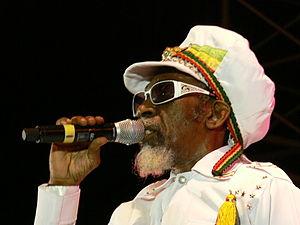
Neville O'Riley Livingston, plus connu sous le nom de Bunny Wailer, né le 10 avril 1947 à Kingston, est un auteur-compositeur-interprète jamaïcain. Wailer est l'un des membres fondateurs du groupe The Wailers, avec Bob Marley et Peter Tosh. Il chante, compose, et joue des percussions nyabinghi. Il quitte le groupe des Wailers en 1974, afin de poursuivre une carrière solo. Avec Beverley Kelso, il est le seul survivant du groupe.
Le musée Bob Marley ou Island House de Kingston, capitale de la Jamaïque, est la maison du XIXᵉ siècle de style colonial, de la légende rasta internationale du reggae Bob Marley. Cette résidence principale jamaïcaine, et studio d'enregistrement mythique Tuff Gong Studio, du label musical Tuff Gong, ou il vie de 1970 à sa disparition en 1981, est un musée consacré à l'artiste depuis 1985, et siège de sa Fondation Bob Marley.
Le reggae est un genre musical issu du ska et du rocksteady qui a émergé à la fin des années 1960 en Jamaïque dont il est l'une des plus populaires expressions musicales. Le nom de cette musique est issu du titre d'une chanson de Frederic Toots Hibbert intitulée Do the Reggay. Le reggae devient mondialement connu dans les années 1970, dans le sillage du succès de Bob Marley et s'impose comme un style musical porteur d'une culture qui lui est propre. Abordant des thèmes souvent liés à des questions politiques et sociales, le reggae s'est forgé une réputation de musique des opprimés. Intimement lié au mouvement rastafari, lui-même né en Jamaïque, le reggae n'en n'est pas indissociable et est même rejeté par certains adeptes de cette foi. Ayant pris une dimension mondiale le reggae est désormais joué par des groupes d'origines diverses, chanté dans une large variété de langues et est composé de différents sous-genres. En 2018, l'UNESCO classe cette musique au patrimoine immatériel de l'Humanité.